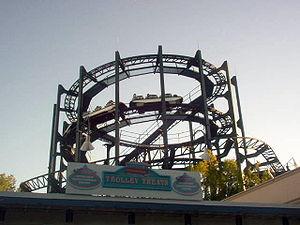
Adventure Island
Six Flags Great America est un parc d'attractions du groupe Six Flags situé à Gurnee, dans l’Illinois. Il ouvrit en 1976 sous le nom Marriott’s Great America. Le parc fut racheté par Six Flags à la Marriott Corporation en 1984 et devint le septième parc de la chaîne.